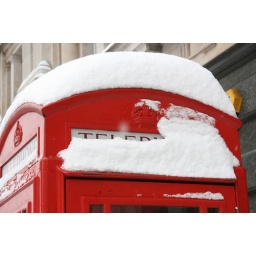
Iconic red London telephone box covered in snow